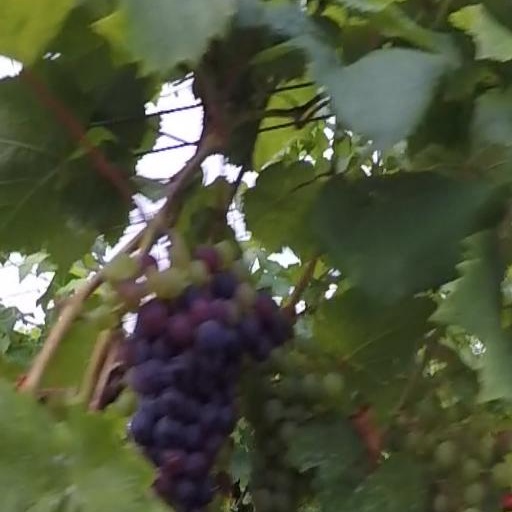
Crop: grape